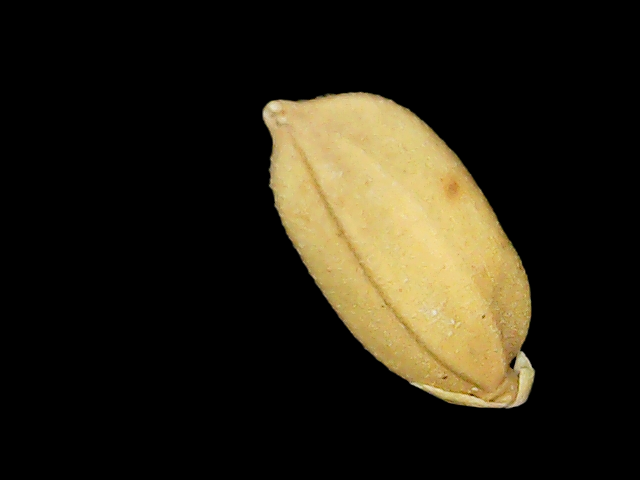
Rice variety: Binadhan08